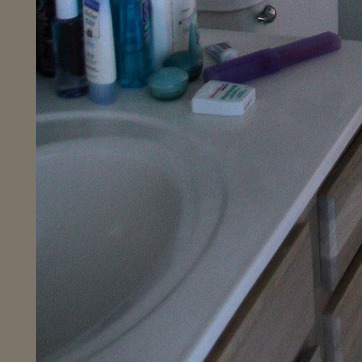
Material: ceramic